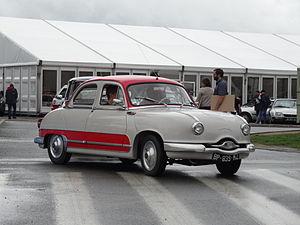
La Panhard Dyna Z est une automobile produite par Panhard de 1954 à 1959.